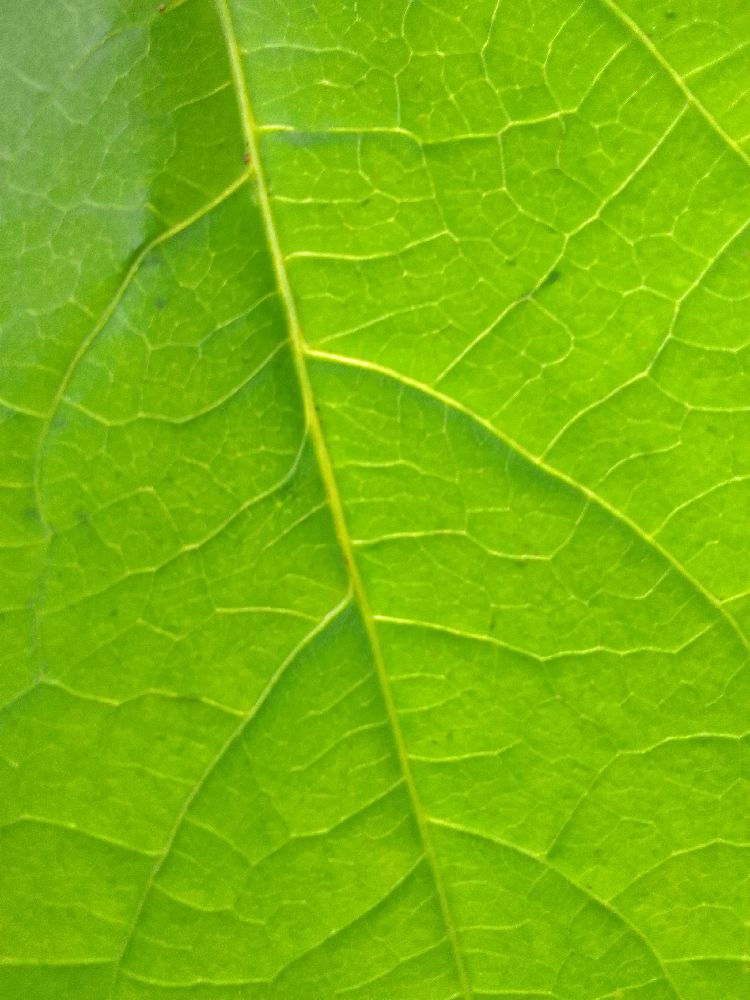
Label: healthy